Inepta Cove

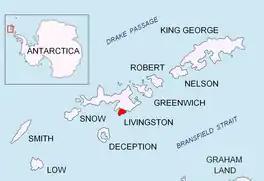
Location of Rozhen Peninsula on Livingston Island in the South Shetland Islands.

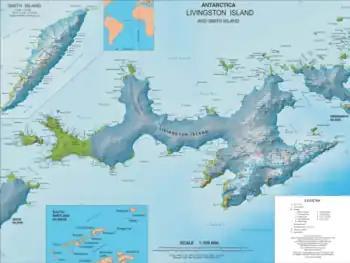
Topographic map of Livingston Island.

Inepta Cove is a cove on the northwest side of Rozhen Peninsula, part of False Bay, Livingston Island in the South Shetland Islands, Antarctica. The feature's configuration has changed markedly, and it has eventually disappeared as a result of the retreat of Huntress Glacier during the last decade of the 20th century and the first decade of the 21st century.